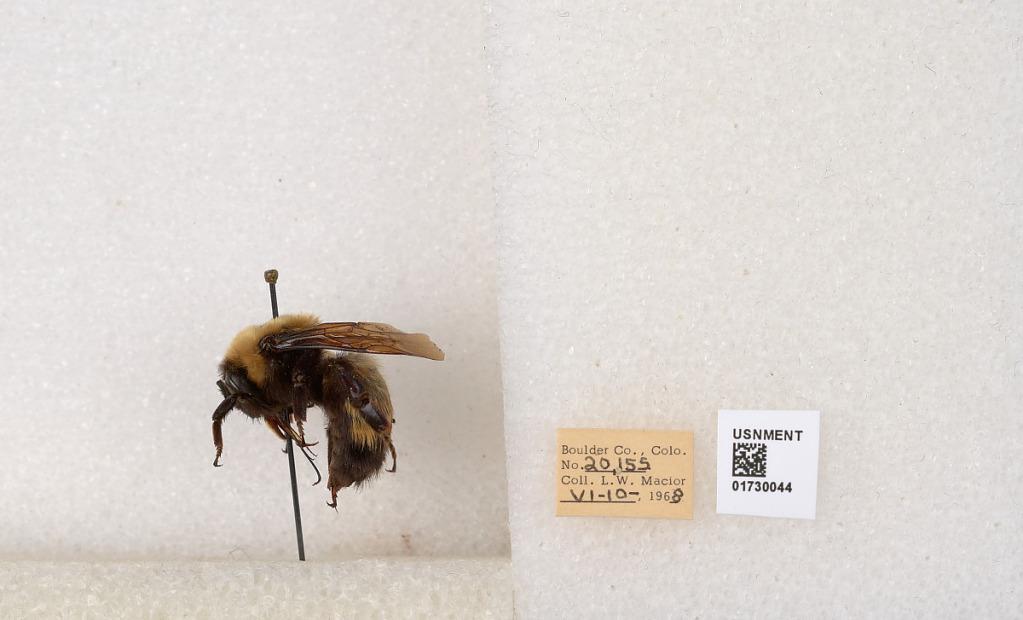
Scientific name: Bombus (Bombus) nevadensis Cresson